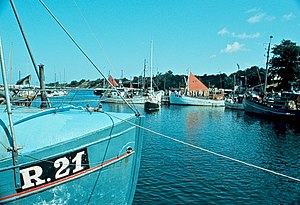
Hasle (Bornholm) / Havnen
Hasle havn, 1973
Hasle havn, 1973
Hasle havn, 1973
Hasle ligger på Bornholms vestkyst ca. 12 km nord for Rønne. Byen har 1.597 indbyggere og ligger i Hasle Sogn.